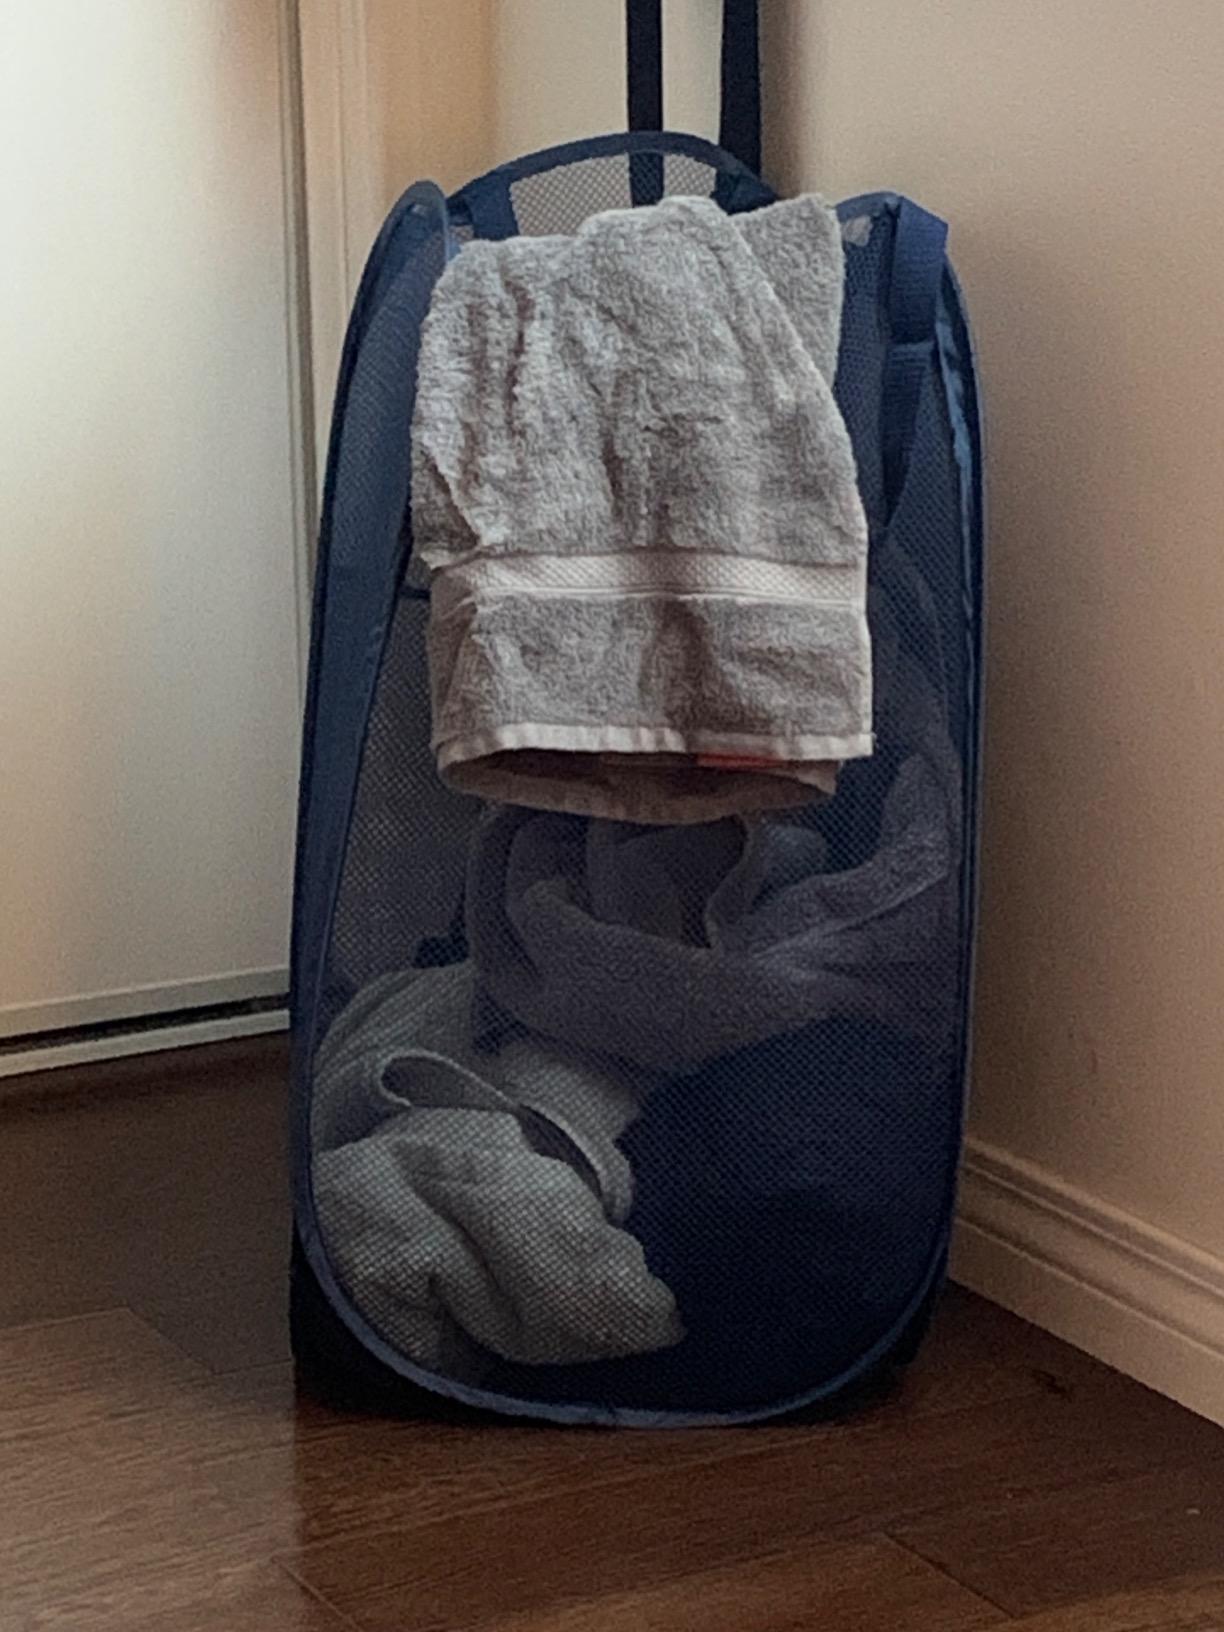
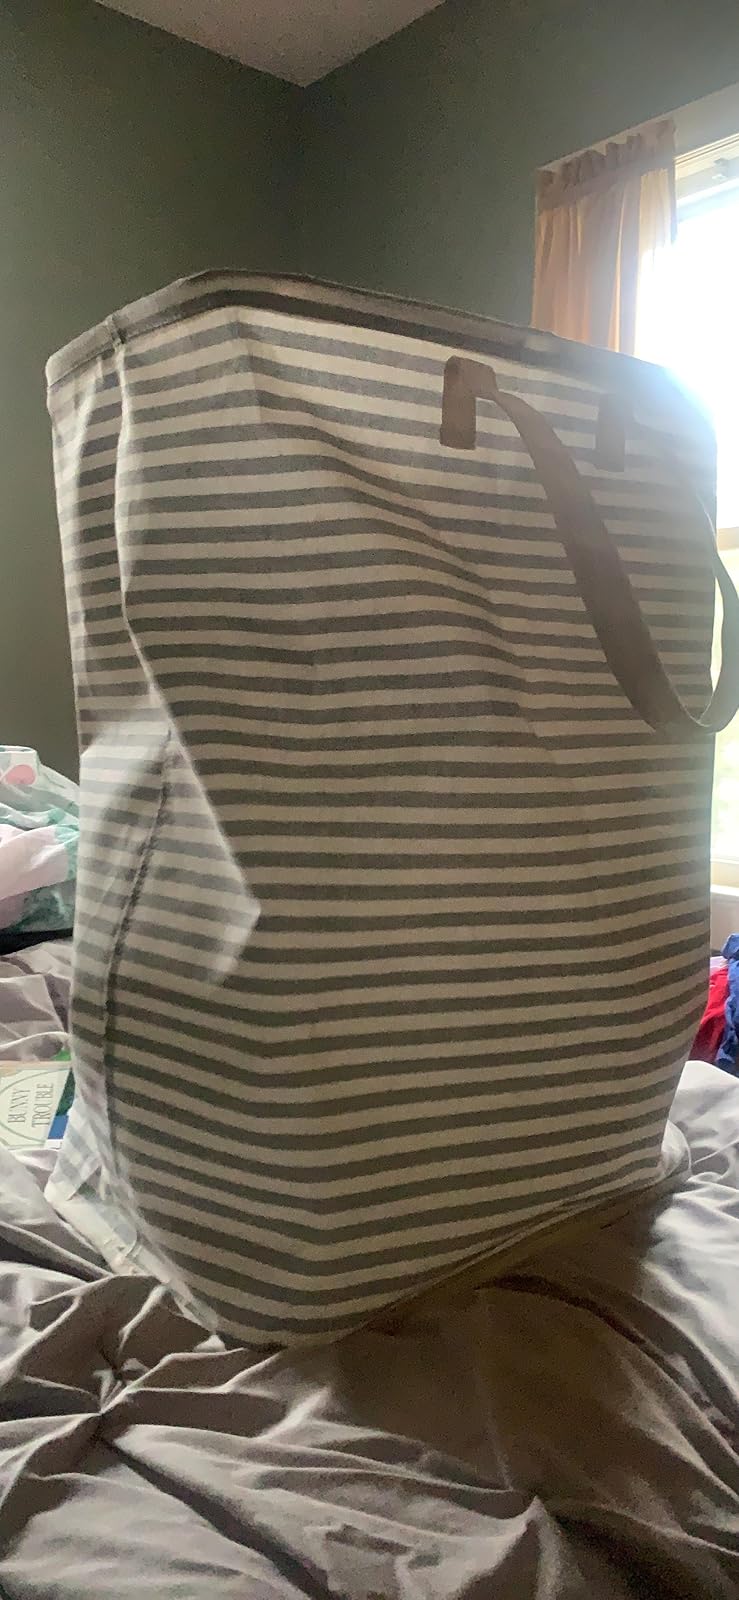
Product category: items_hamper
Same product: no